Marghi people

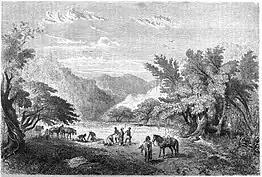
A forest in Marghiland

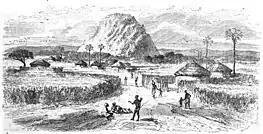
A Marghi village (1860)

The Marghi people (Margi) are an ethnic group in Nigeria, primarily residing in the states of Adamawa (Madagali, Mubi, Hong and Gombi) and Borno (Askira Uba, Damboa and Konduga). They have a population estimated at 360,000 and communicate using the Marghi language. Despite having their own language, the Marghi people are usually bilingual, sometimes even trilingual. In Borno, they speak Kanuri, while in Adamawa, they speak Fulfulde, both of which are dominant languages in their respective states.